Philadelphia Fight

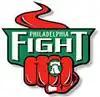
Team badge used until 2010

For the 2009 season the club adopted a similar uniform to that of the Australian National Rugby League team the South Sydney Rabbitohs; that being the colors of Red and Green hoops. Until 2010 the club's badge used the Rabbitoh's colors as well as featuring a stylized Liberty Bell as the design on a ring worn by a clenched fist. Behind the fist trailed a representation of the Delaware River. In 2010, the club, along with other AMNRL teams, adopted a new badge that retained the fist of the earlier design.